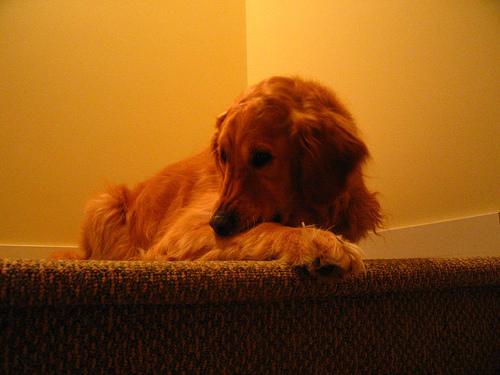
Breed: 5355-n000126-golden_retriever